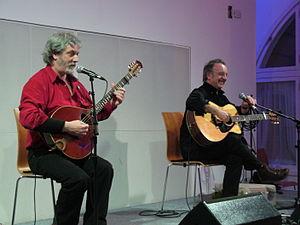
Soïg Sibéril, né le 1ᵉʳ février 1955, est un guitariste français de culture bretonne. Il est l'un des pionniers de l'implantation de la guitare en tant qu'instrument complet dans la musique bretonne traditionnelle. Soliste ou accompagnateur, sa présence est remarquée dans des groupes comme Kornog, Gwerz, Pennoù Skoulm, Den ou plus récemment Les Ours du Scorff et Breizharock. Il accompagne également Nolwenn Korbell, avec qui il a sorti l’album Red en 2007.
Jamie McMenemy, né à Glasgow en 1953, est un chanteur et musicien écossais, joueur de bouzouki. Il est un grand interprète de chants et musiques écossaises. Il a fait partie des groupes Battlefield Band, Djiboudjep, Kornog, Orion, Taxi Mauve, Pennoù Skoulm… Il a également joué en compagnie de Soïg Sibéril, Jean-Michel Veillon, Christian Lemaître, Fred Morrison, Gérard Delahaye…